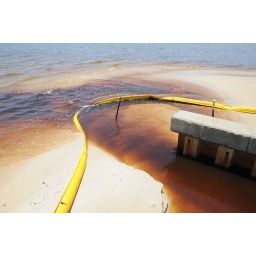
oil in water and oil on beach with seawall on boom_7293 web